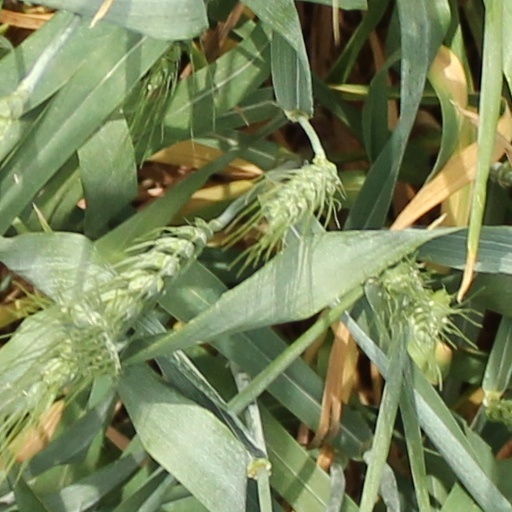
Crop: wheat